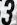
Number: 3